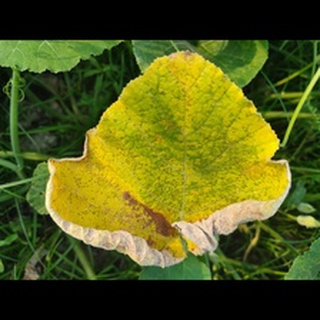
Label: pumpkin_downy_mildew